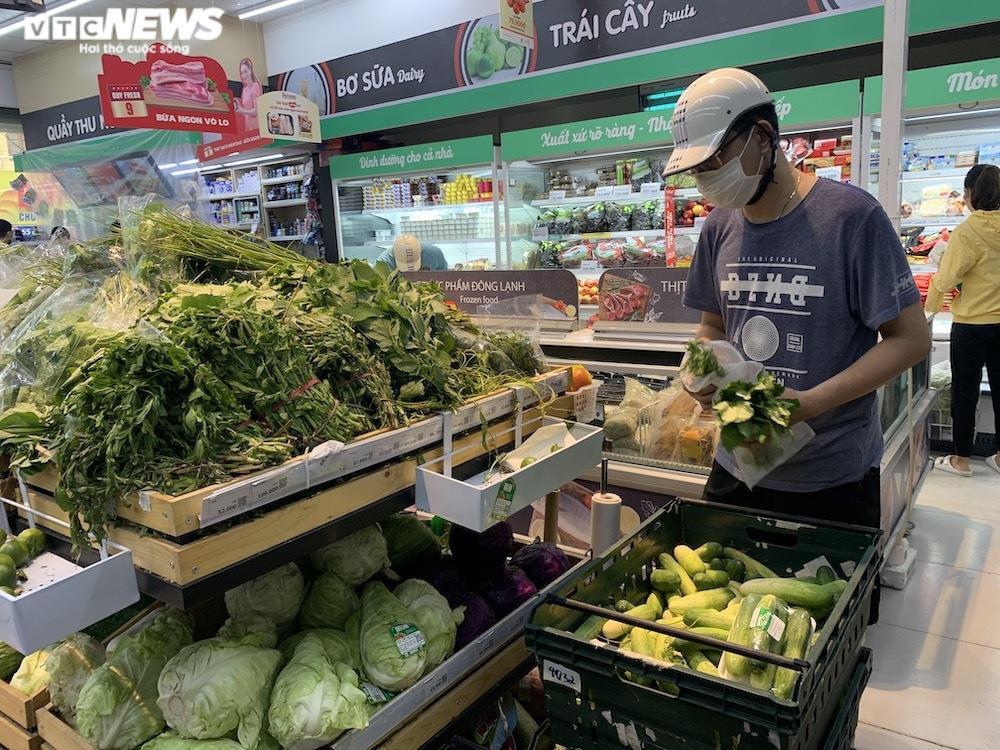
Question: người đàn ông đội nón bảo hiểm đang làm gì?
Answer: lựa rau củ